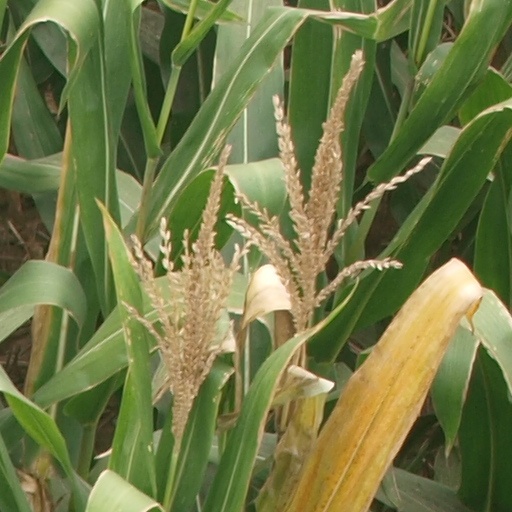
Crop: maize; corn